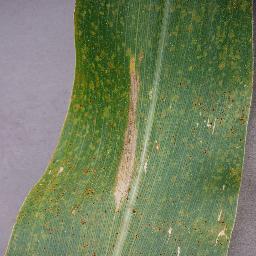
Label: Corn___Northern_Leaf_Blight